Surface features of Venus

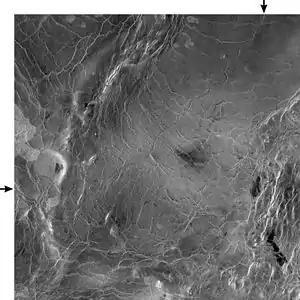
Radar mosaic from "Magellan" showing a 600-km-long segment of Baltis Vallis, a channel on Venus that is longer than the Nile

The surface of Venus contains over 200 channel systems and named valles which resemble terrestrial rivers. These channels vary in length and width and are commonly found in planar regions of the planet. Channel length and width ranges from the minimum resolution of Magellan imaging to over 6800 km long (Baltis Vallis) and up to 30 km wide. Their global distribution is not uniform, and tend to concentrate around the equatorial region, near volcanic structures. Venusian valles also show characteristics of flows, such as levees on the margins and downstream narrowing and shallowing. Channels also do not contain tributaries, despite their large scale. However, because of the high surface temperature of Venus, liquid water is unstable, making their comparison with terrestrial rivers difficult. These features are similar to lava flows on other terrestrial planets, which has led to the conclusion that these valleys likely formed from volcanic flows. This is also suggested by the evidence of cooled lava flows filling the valles. Channels likely formed in very short timescales (1–100 years), indicating very fast movement and erosion of lavas. Venusian channels are classified by morphology and include three types: simple, complex, and compound.